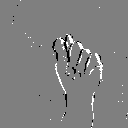
ASL letter: t